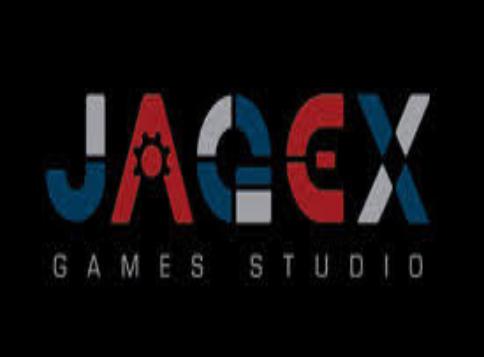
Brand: jagex
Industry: Electronic